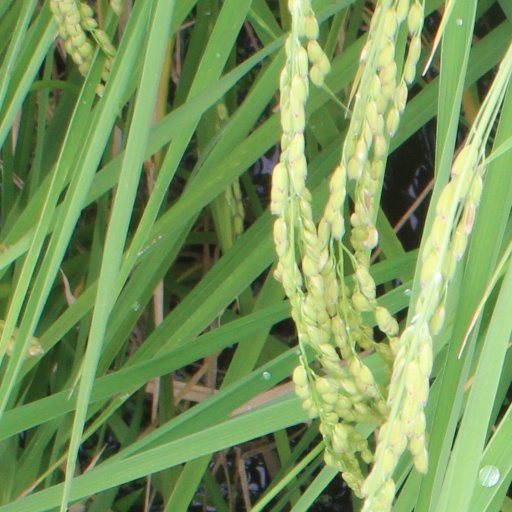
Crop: rice